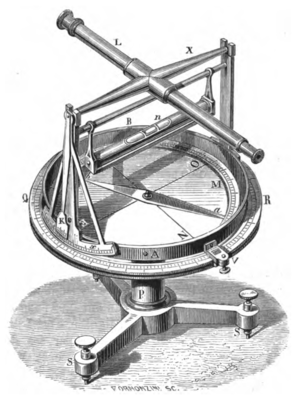
Boussole de déclinaison de Lenoir (Étienne).
Une boussole de déclinaison était un instrument mécanique de géodésie permettant de mesurer la déclinaison magnétique en un lieu.